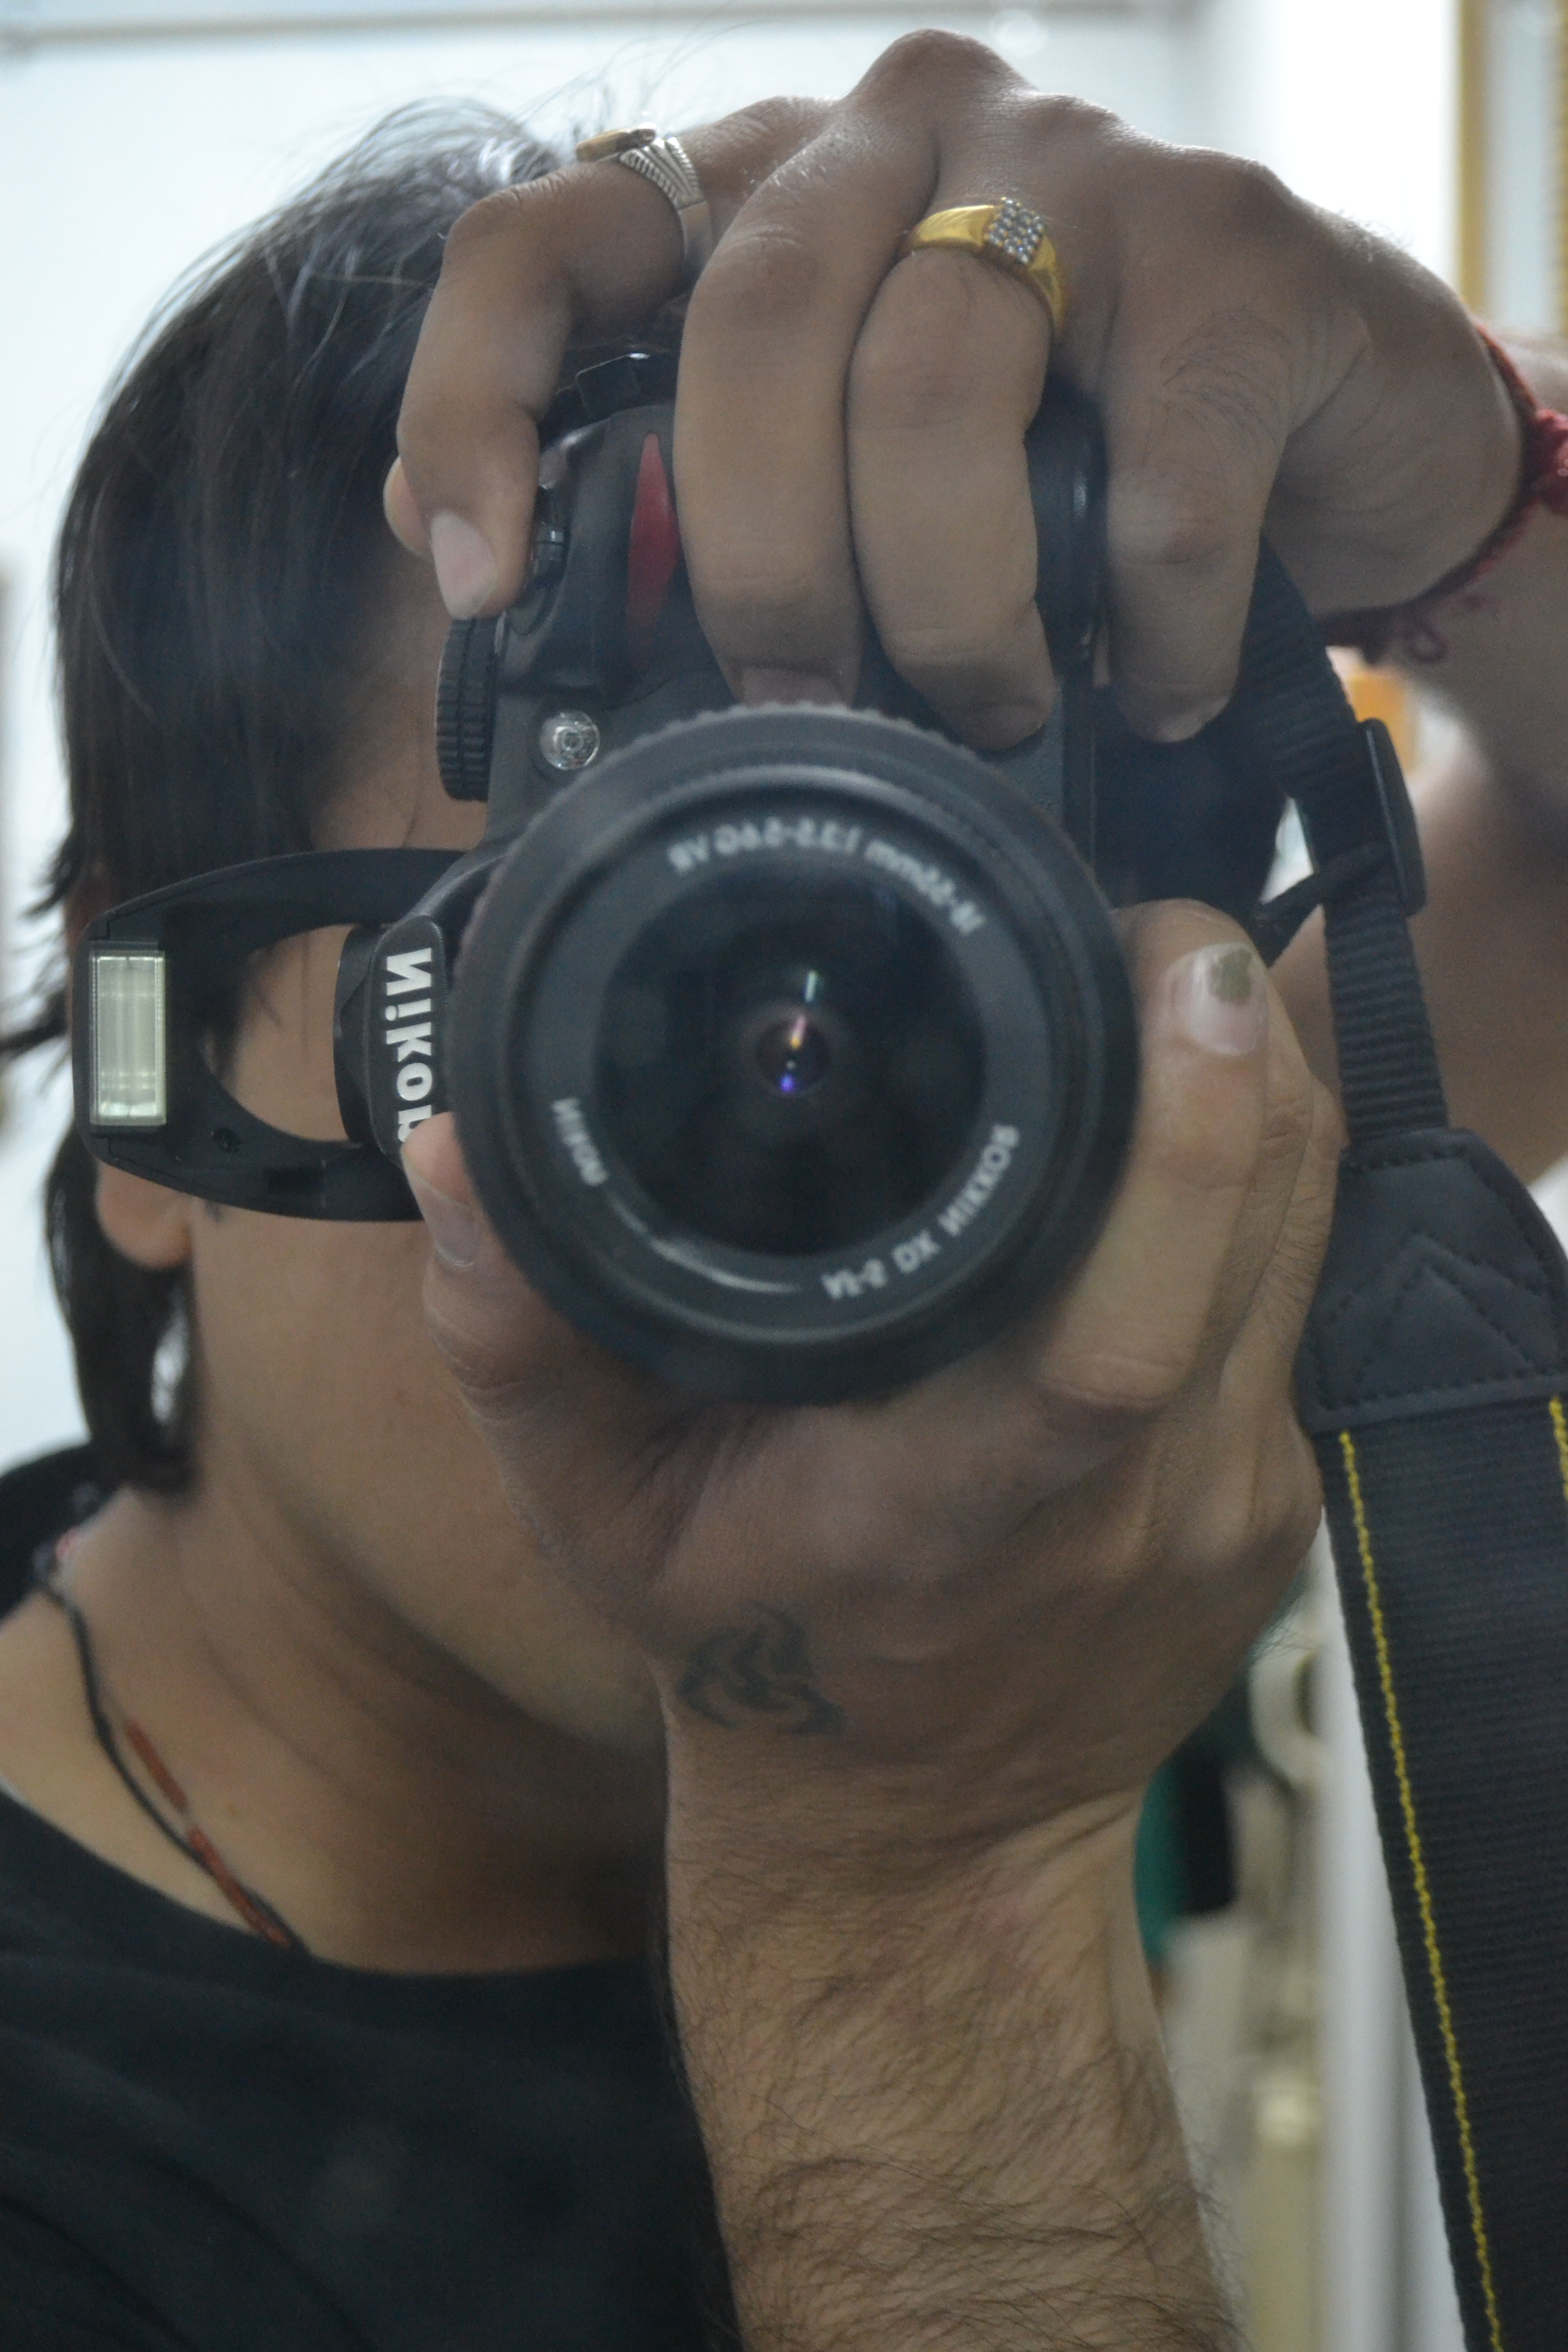
gadget, clothing, human body, mask, eye, glasses, head, gas mask, photograph, image, organ, costume, personal protective equipment